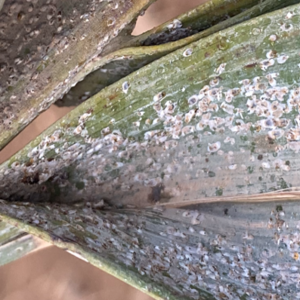
Label: Parlatoria Blanchardi